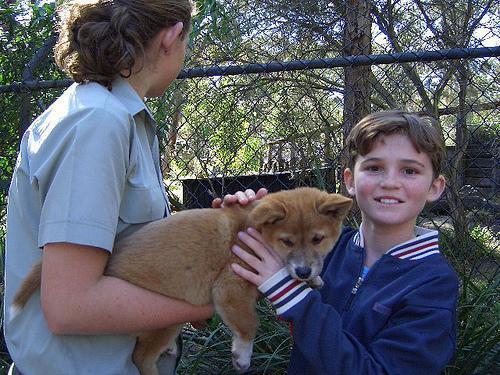
dingo